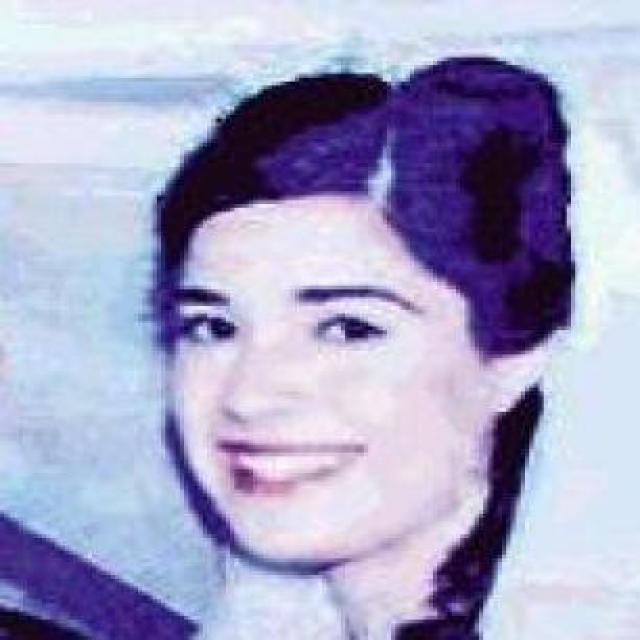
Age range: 21-44